Central City Opera

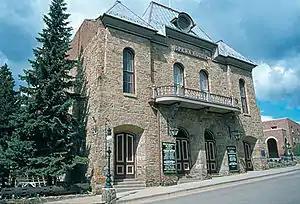
The "Central City Opera", 1982

Central City Opera is the fifth-oldest opera company in the United States. Each festival is presented in the 550-seat historic Central City Opera House built in 1878 in the gold mining era town of Central City, Colorado. Pelham G. Pearce was selected in 1996 as Managing Director for Central City Opera, and he was named General/Artistic Director in May 1998, when John Moriarty became Artistic Director Emeritus. Since 2006 John Baril is the first Music director of the opera.